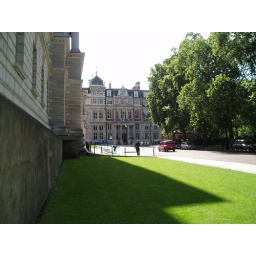
I don't know what this building is, but the spot on which I am standing was blown up in WWII.